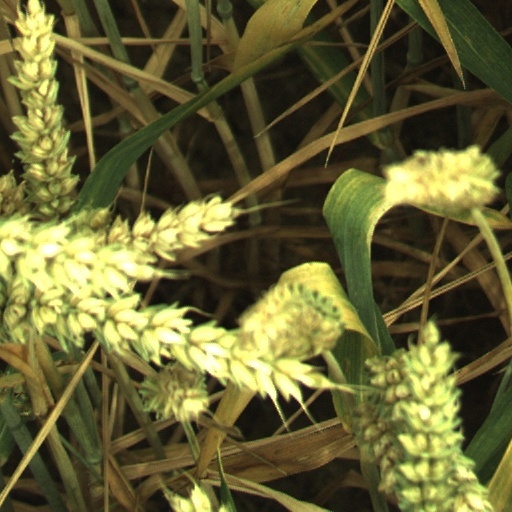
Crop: wheat